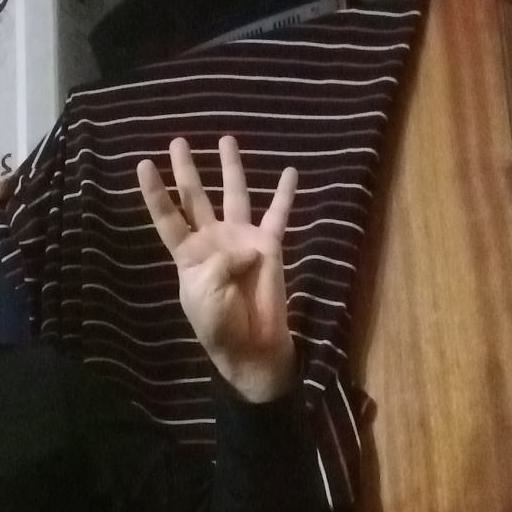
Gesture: four